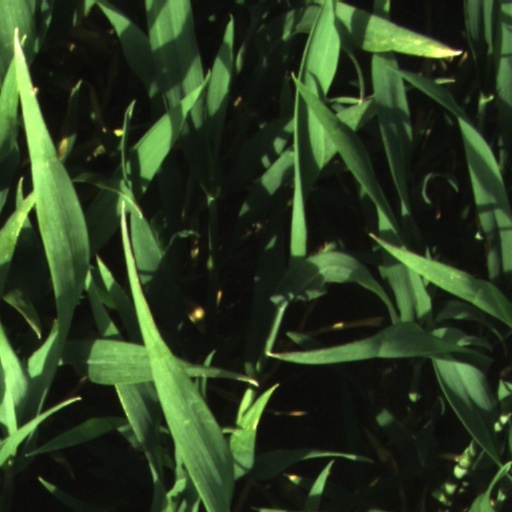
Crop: wheat